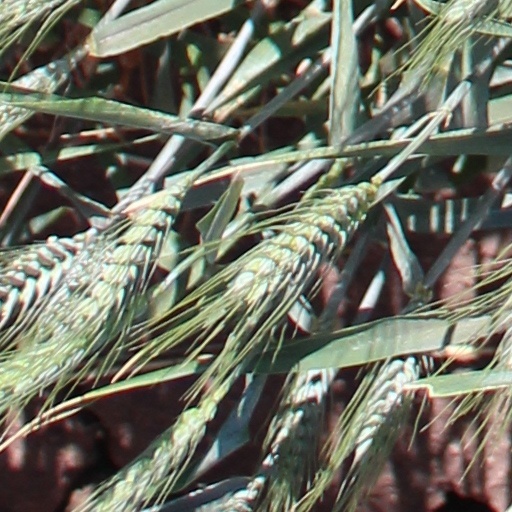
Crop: wheat